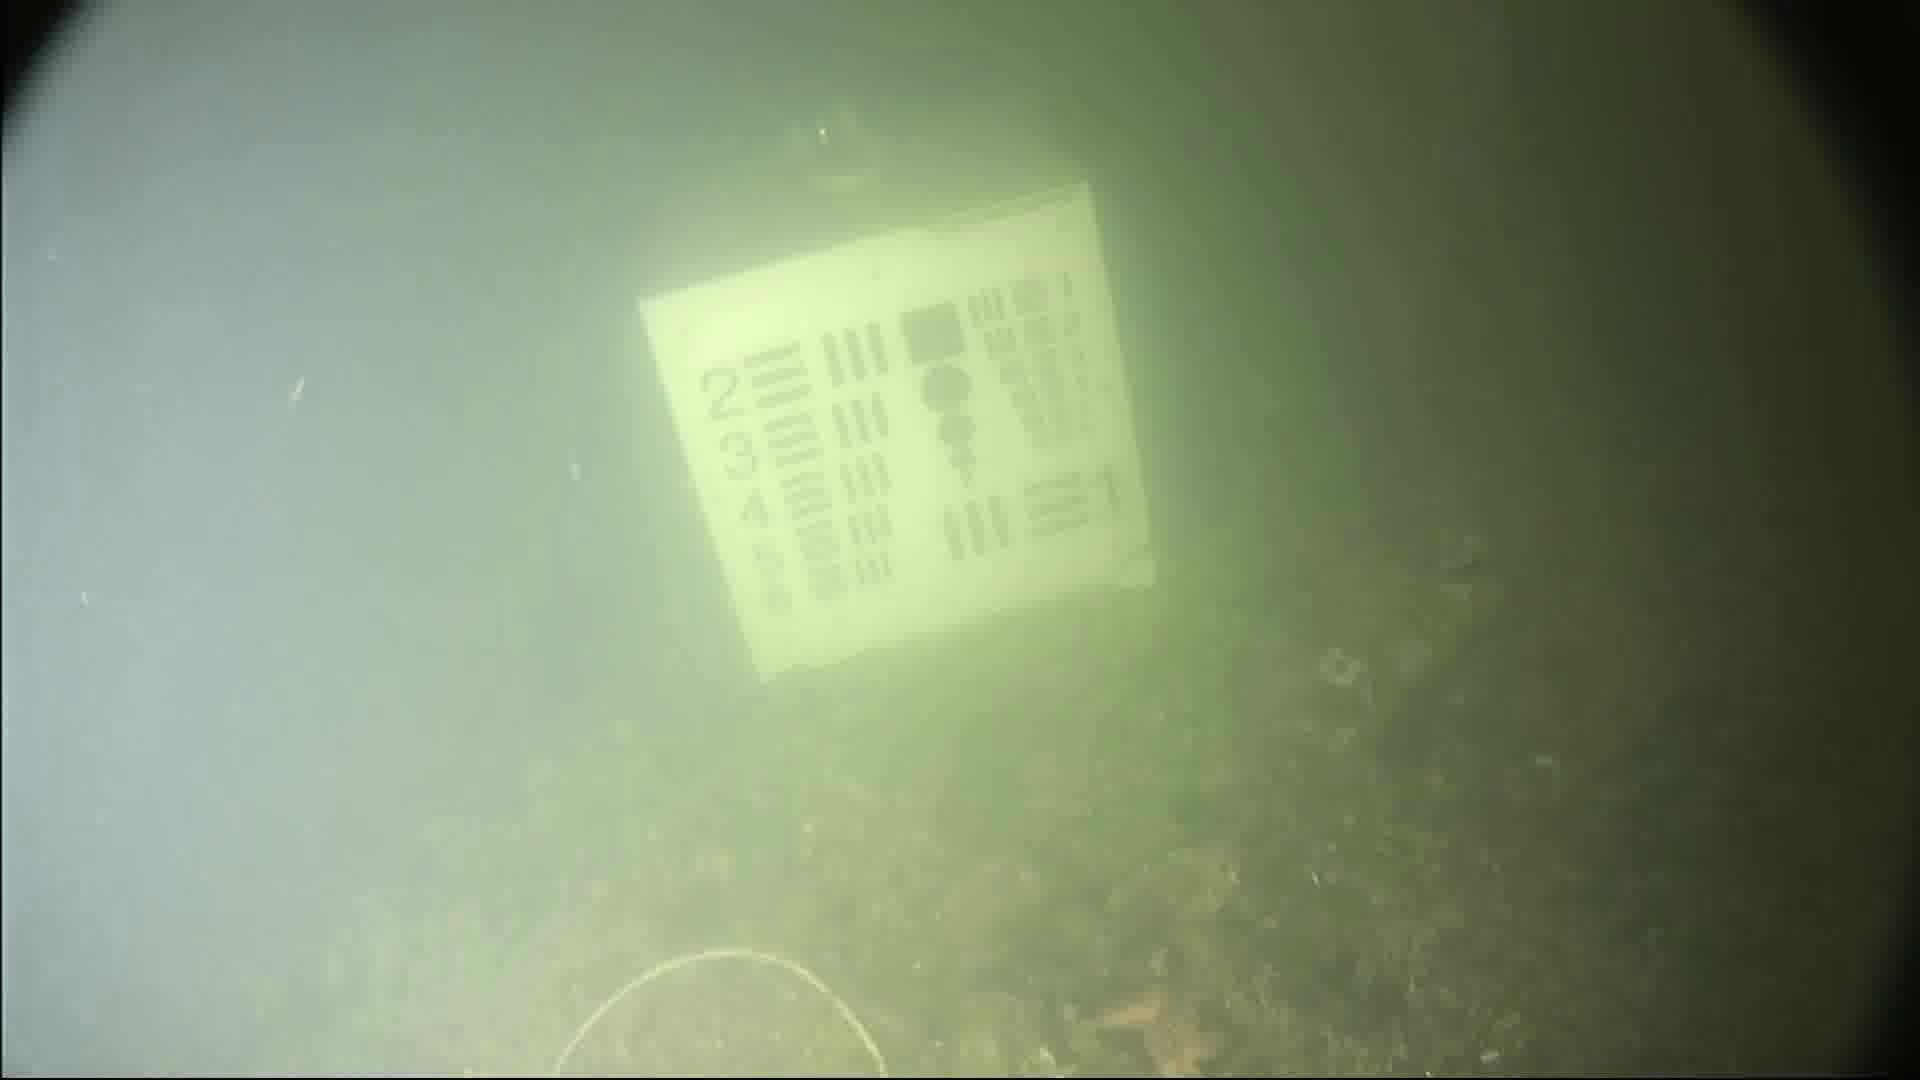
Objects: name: small_fish
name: starfish